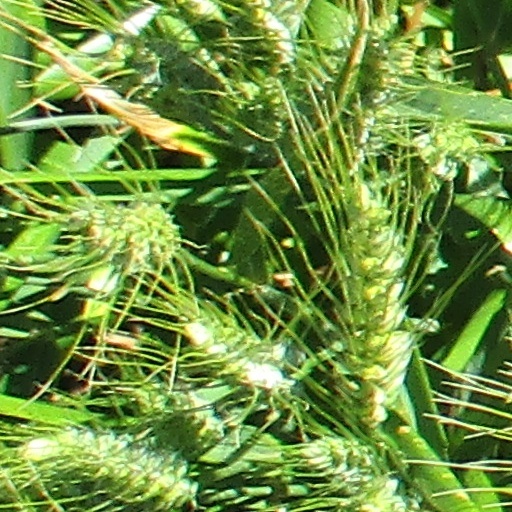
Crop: wheat